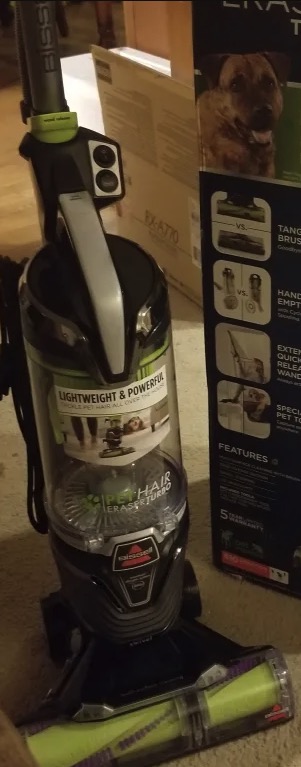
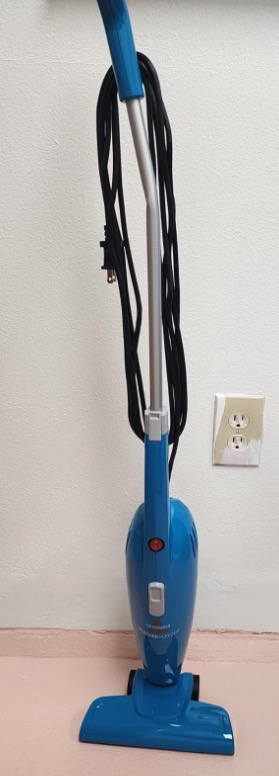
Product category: items_vacuum
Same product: no